Etymology of La Rioja

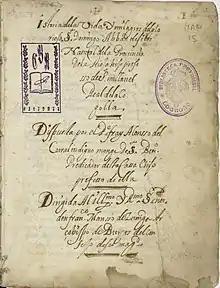
Manuscript title page from 1649 of the book entitled "Istoria de la vida y milagros del glorioso S[ant]o Domingo, abbad de Silos, natural de la pronvicia de la Rioja", by Alonso del Corral.

The most popular theory indicates that it would take its name from the river Oja. The word would have come from the elements rivus (ablative "rivo" which in Spanish would be "río") and the evolution "ogga, ogia, ogie, oga", which ends in "Oja". In antiquity, the two components of the same would merge. Several authors have proposed this etymological theory based on tradition or ancient documentation, such as Ángel Casimiro de Govantes in 1846, Pascual Madoz in 1850, Ildefonso Zubía in the 19th century, López Barrón in 1900, Julio Santamaría in 1926, Agustín Urcey Prado in 1932, Justiniano García Prado in 1952 and Menéndez Pidal in two works of 1926 and 1962 gave this "Oja" a natural etymology, which would be given by the leaves shed mainly by the beeches, holm oaks and bushes of the surrounding valley, which would cover its waters at certain times of the year. Joaquín Peña in 1973, as Felipe Abad León subscribes, after reviewing the medieval documents he found in which the toponym "Rioja" appears, reached the same conclusions. However, the "ogga" component of the word which would derive in "oja" is of unknown meaning for the expert.